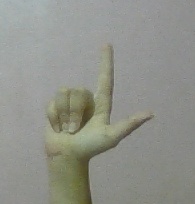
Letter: laam